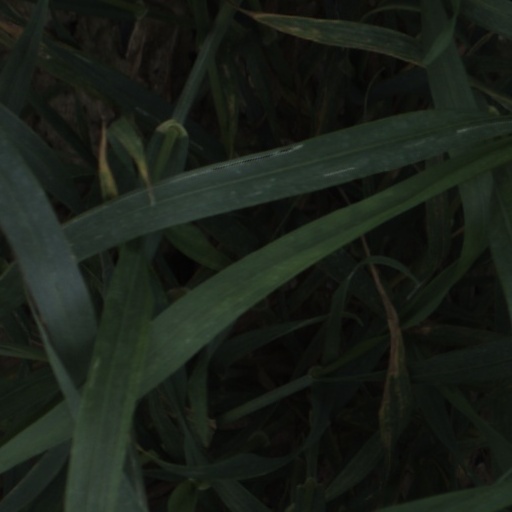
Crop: wheat